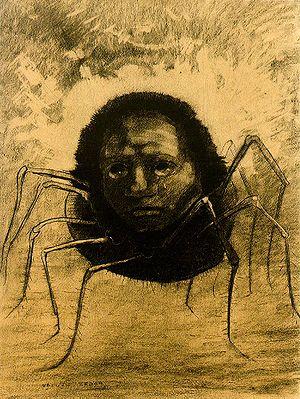
représente une créature mi-humaine mi-monstre, on dirait une araignée qui pleure, elle est triste, elle a une tête d'homme et douze pattes, elle est noire dans une salle blanche, jaune
Maurice Fabre est un collectionneur, critique d'art et viticulteur français né en 1861 à Gasparets et mort dans le même hameau en 1939.
Odilon Redon, pseudonyme de Bertrand Redon, né le 20 avril 1840 à Bordeaux et mort le 6 juillet 1916 à Paris, est un peintre et graveur symboliste français.